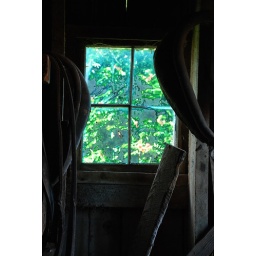
I was looking for a hoe in the horse barn Sunday.